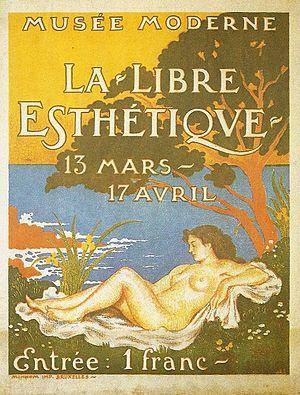
La Libre Esthétique est un cercle artistique belge d'avant-garde qui a succédé au groupe des XX à sa dissolution en 1894, et qui a duré lui-même jusqu'en 1914.